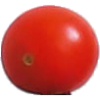
Label: Tomato Cherry Red 1